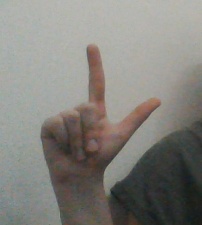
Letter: laam